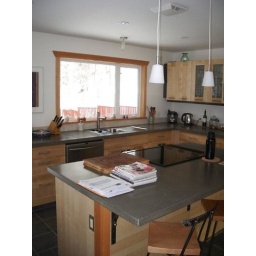
Island and window wall in kitchen